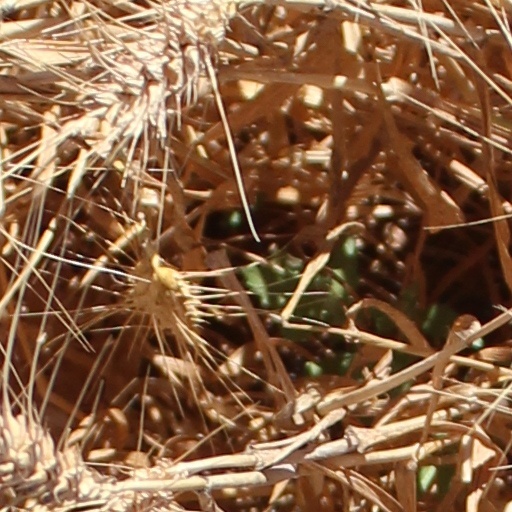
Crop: wheat